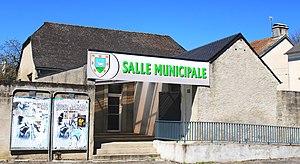
Salle des fêtes de Lamarque-Pontacq (Hautes-Pyrénées)
Lamarque-Pontacq est une commune française située dans le département des Hautes-Pyrénées, en région Occitanie.